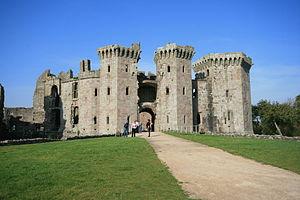
Le Château de Raglan est un château du Moyen Âge tardif localisé au nord de la ville de Raglan dans le comté du Monmouthshire au Pays de Galles au Royaume-Uni.